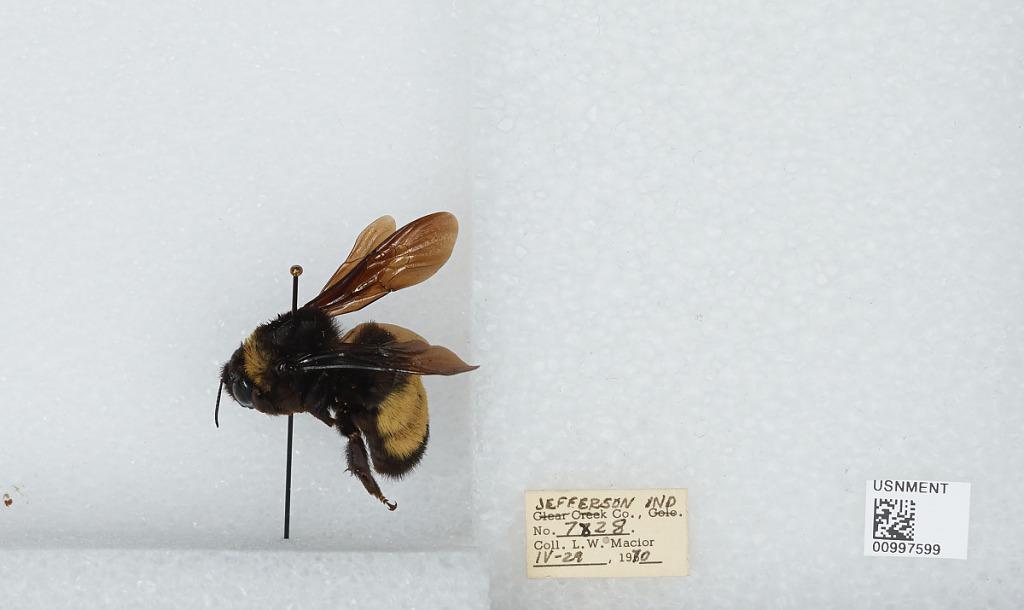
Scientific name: Bombus (Bombias) auricomus (Robertson)
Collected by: L. Macior
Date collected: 1970-4-29
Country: United States
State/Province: Indiana
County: Jefferson
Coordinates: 38.775, -85.4786